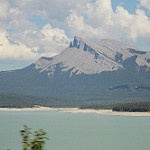
Scene: Outdoor